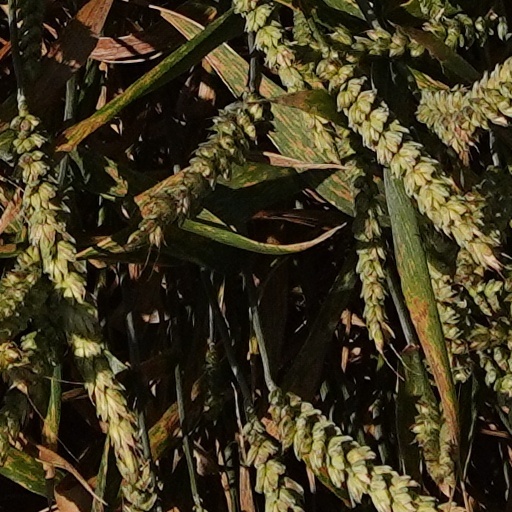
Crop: wheat